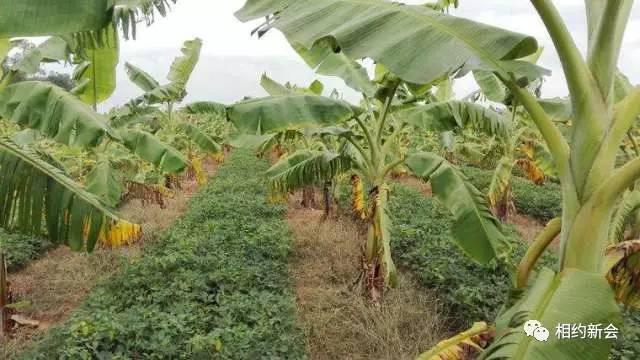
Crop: unknown
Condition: banana_banana_black_streak